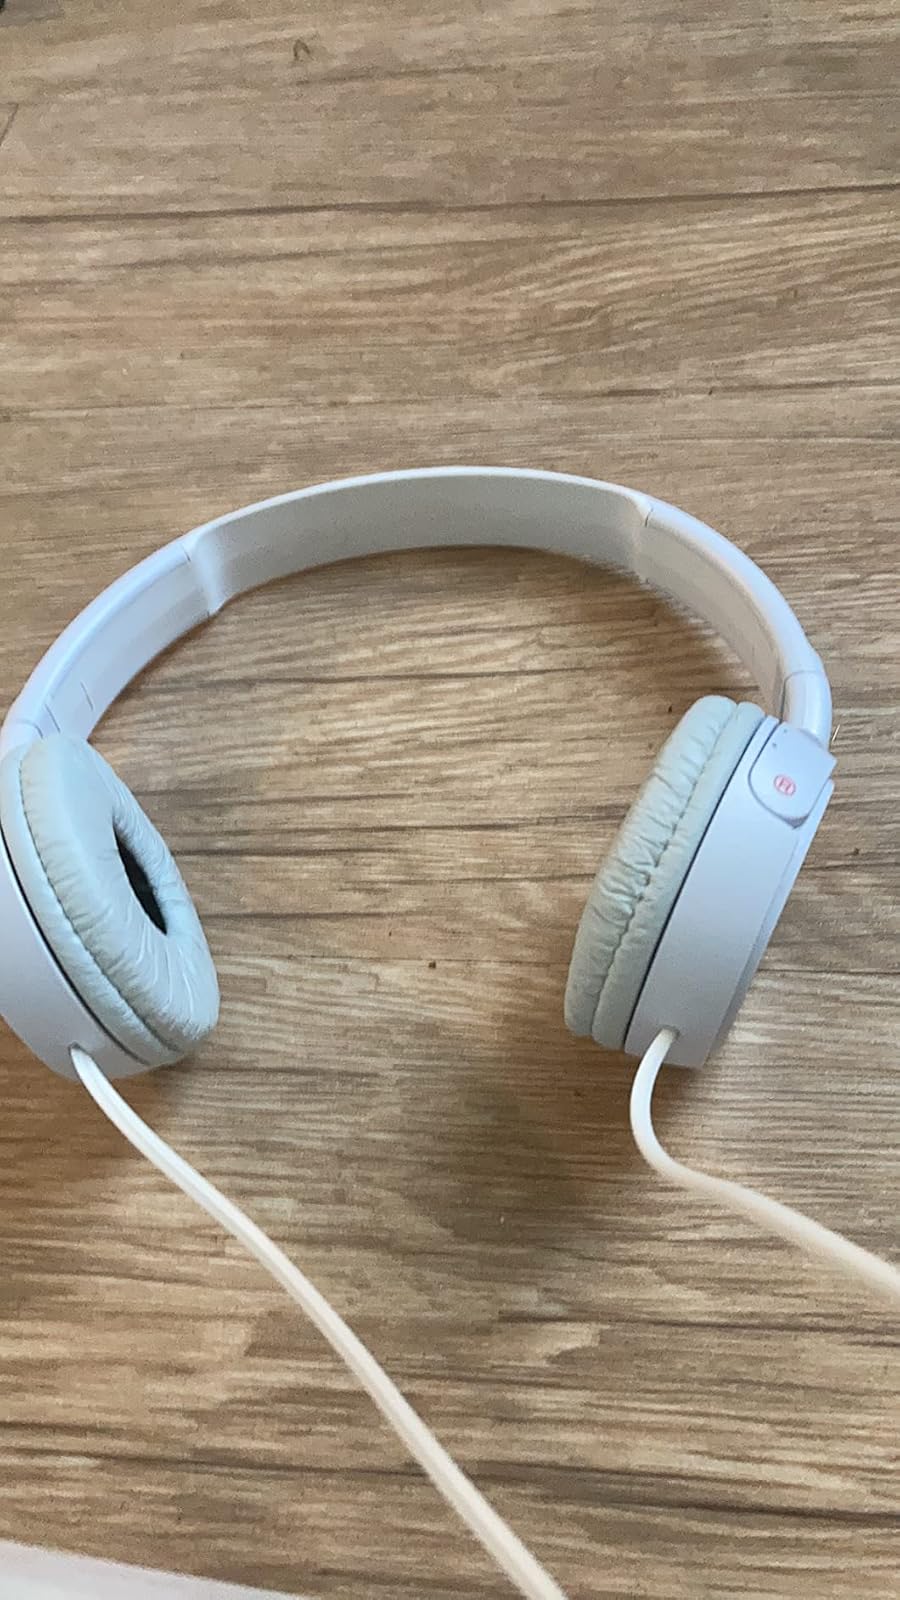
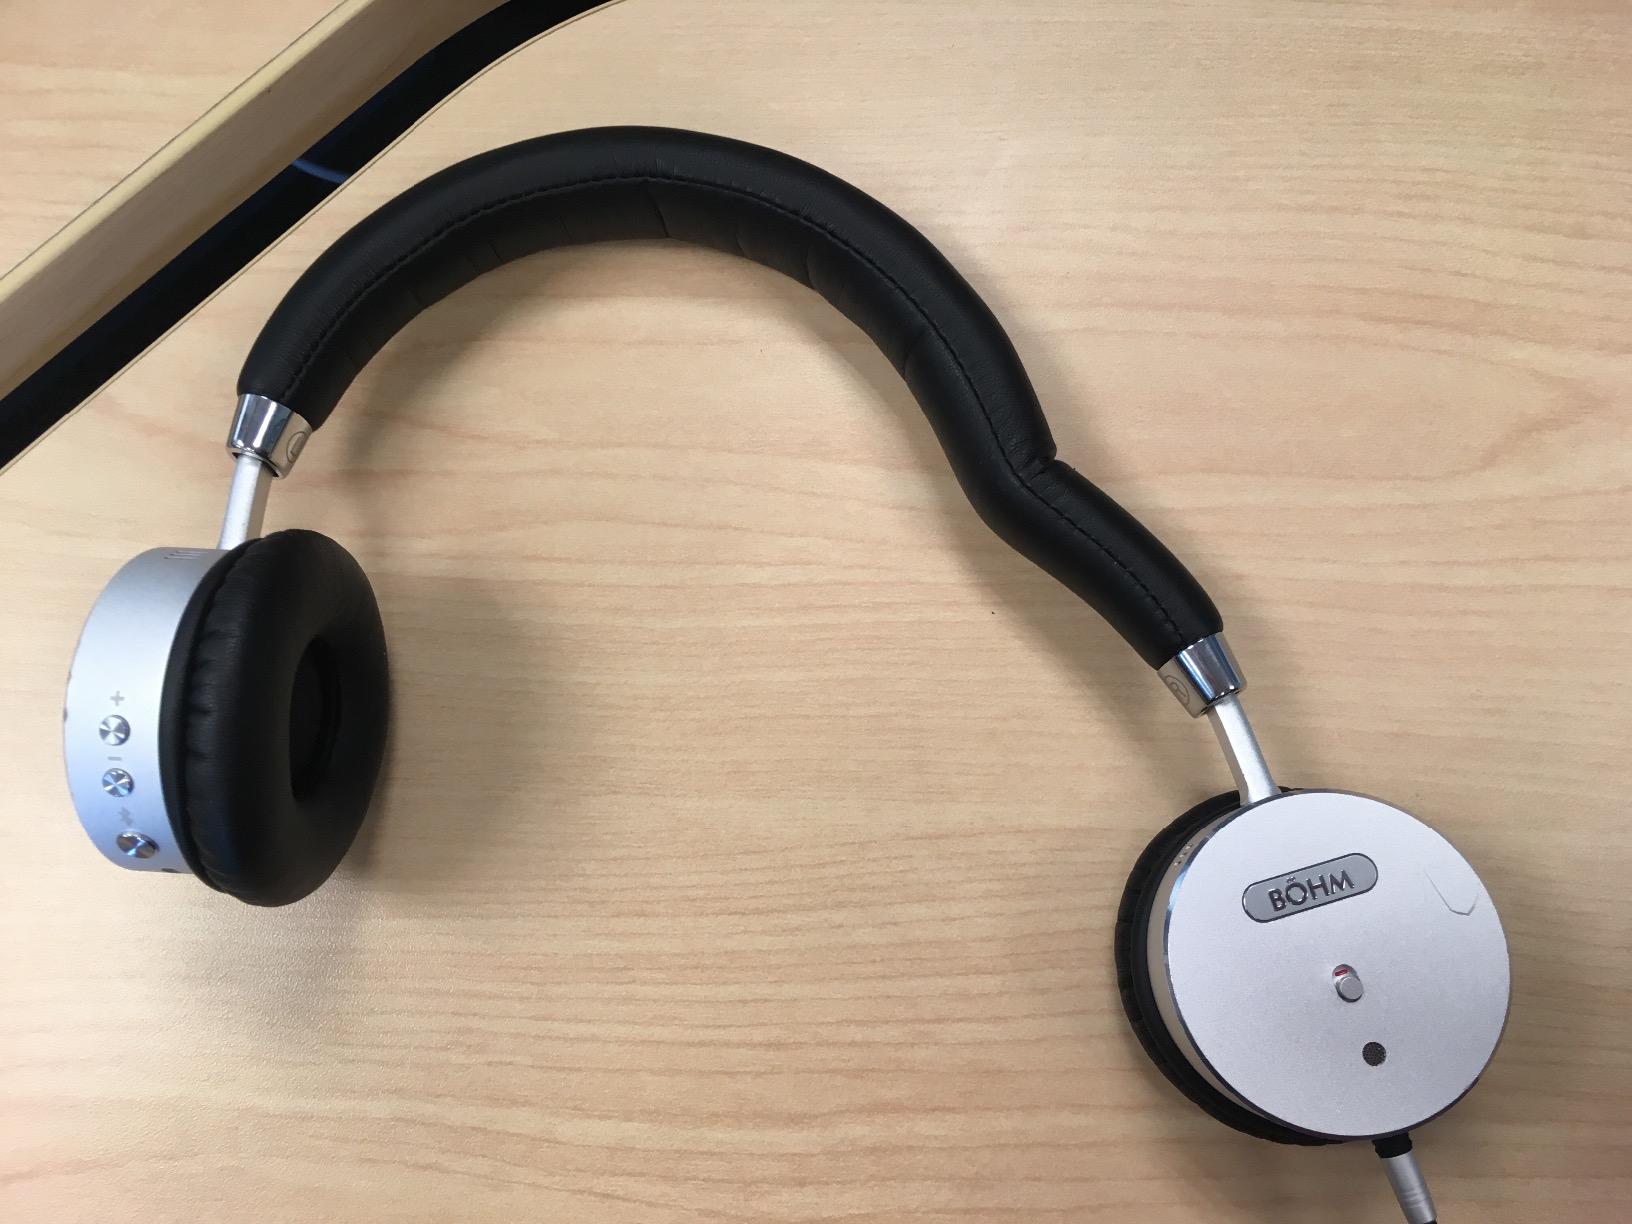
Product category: headphones
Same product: no